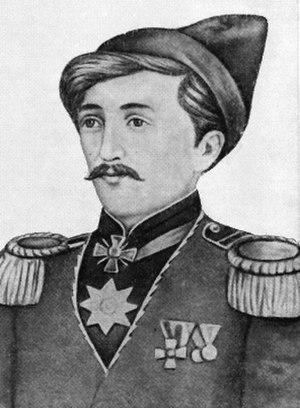
Abbasgoulou agha Bakikhanov est un poète azerbaïdjanais, écrivain, scientifique, penseur et traducteur.